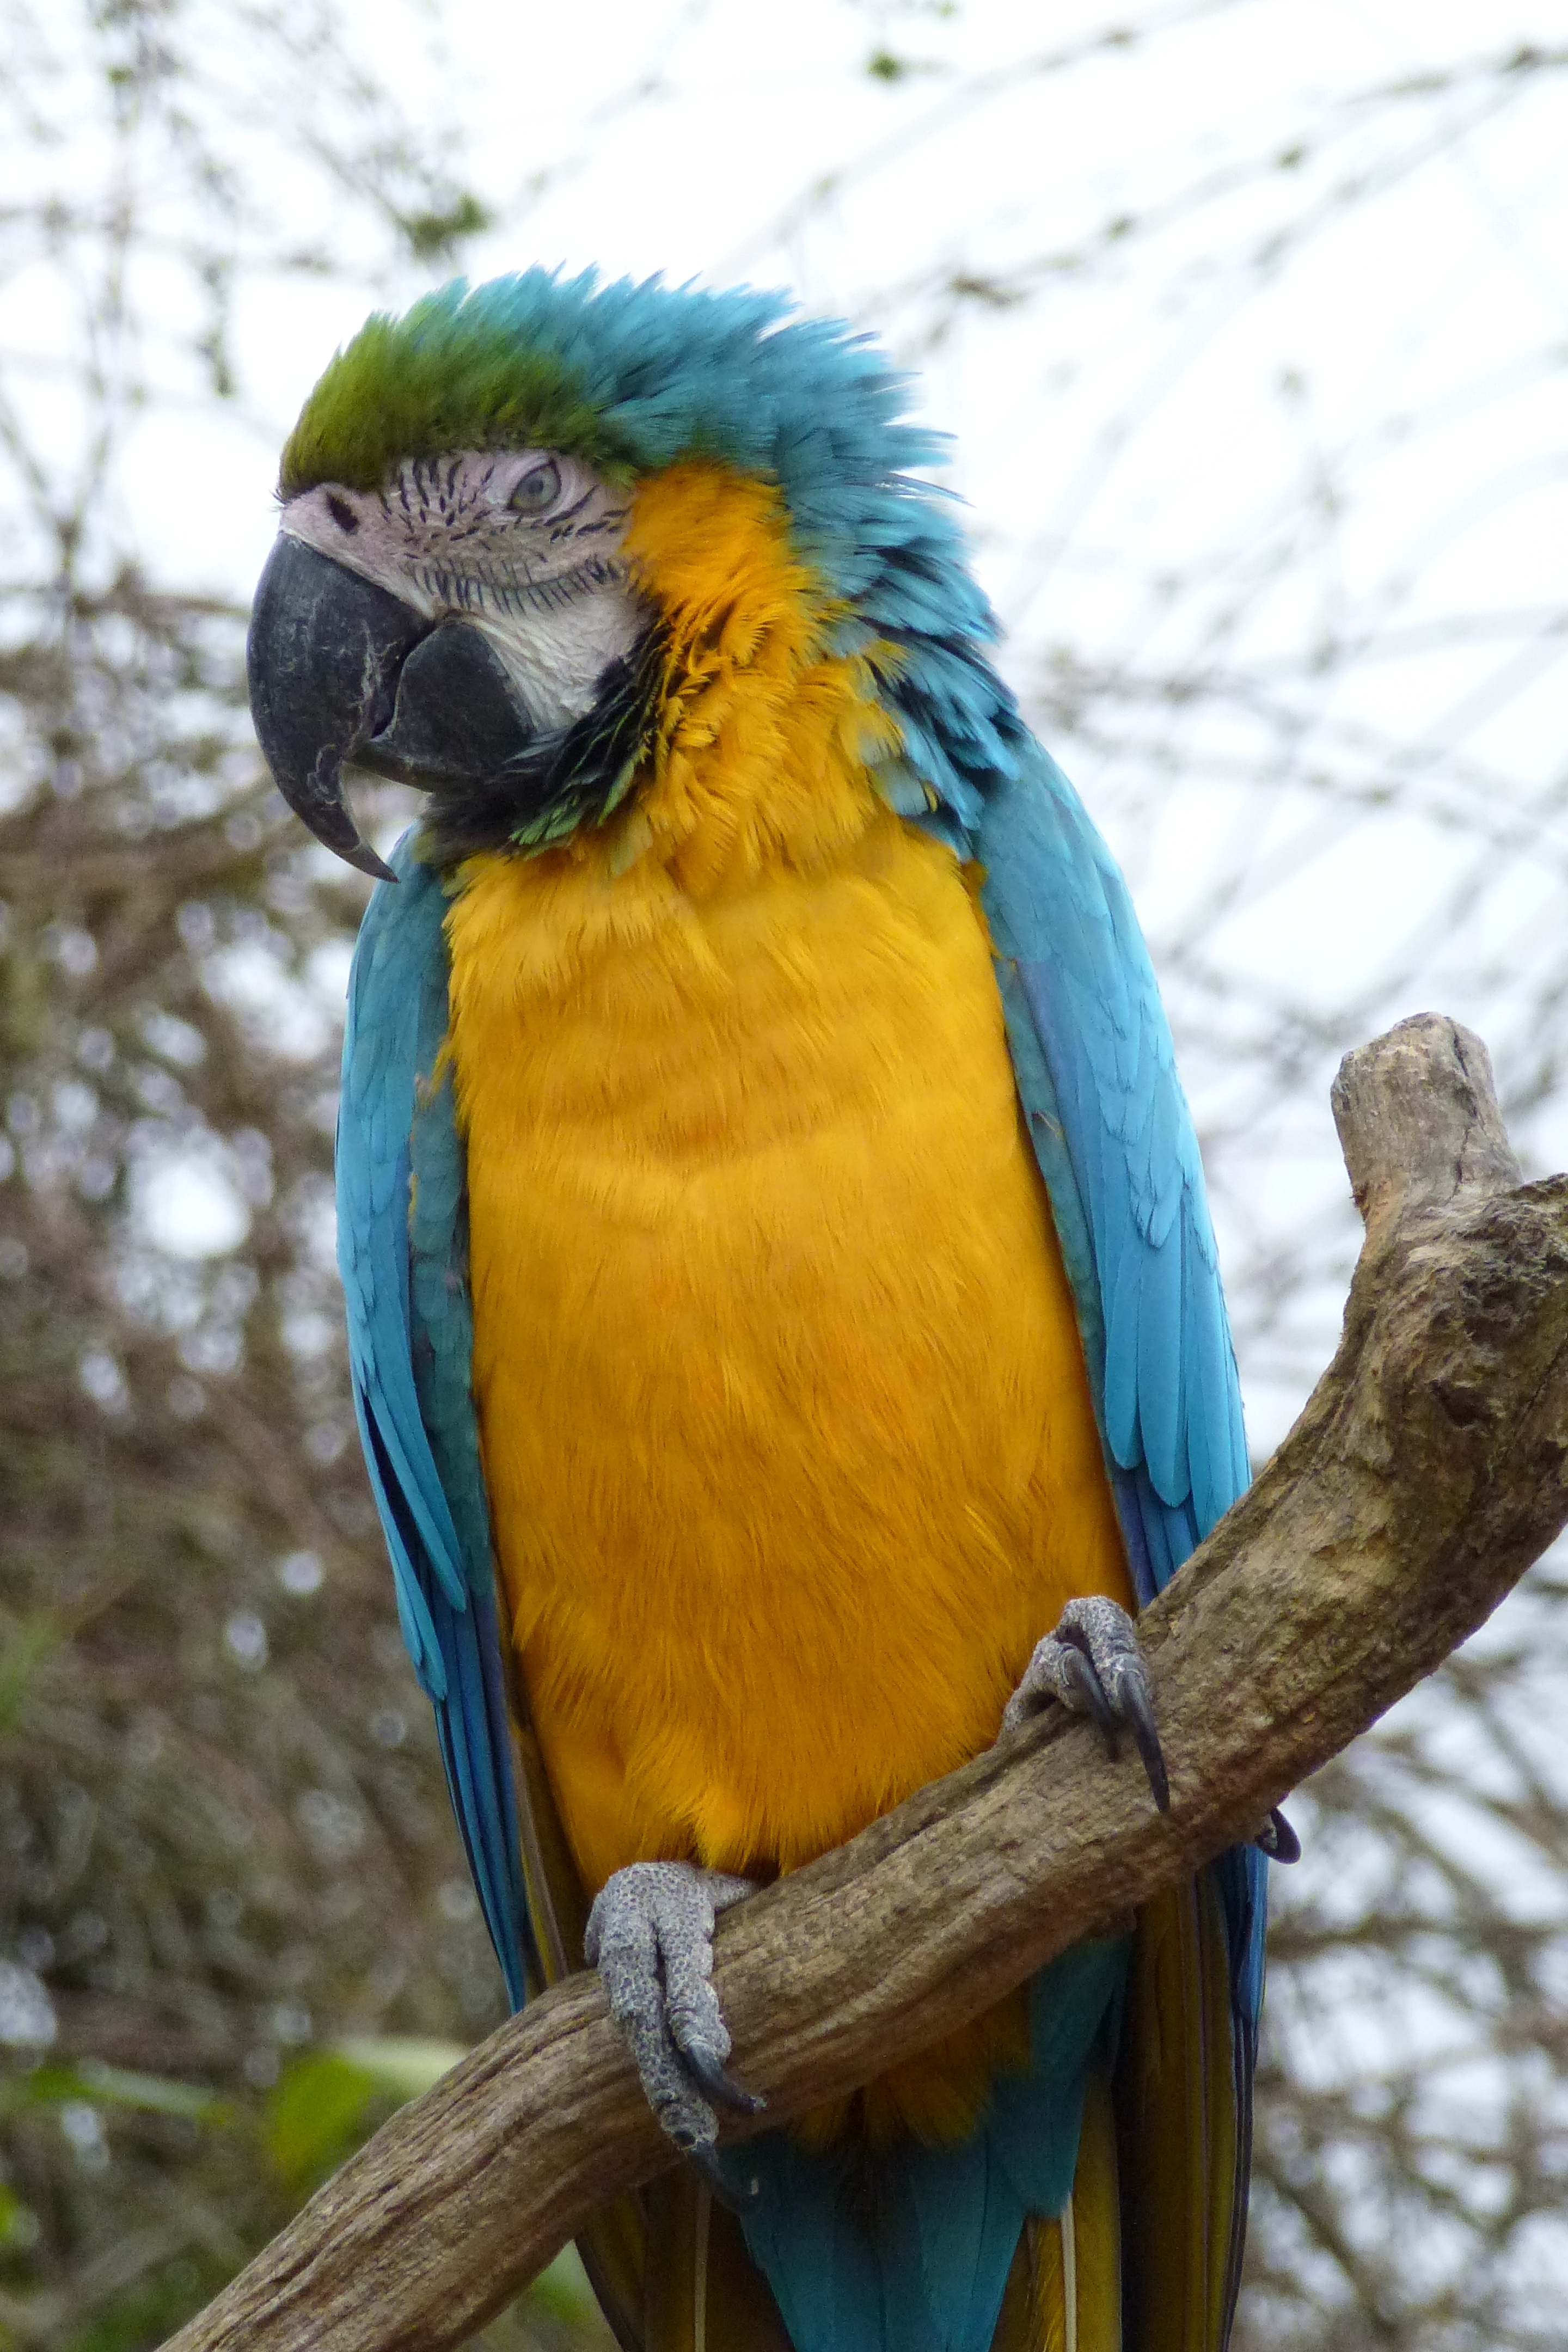
bird, animal, wildlife, beak, tropical, colourful, yellow, feather, fauna, lorikeet, macaw, vertebrate, parrot, parakeet, common pet parakeet